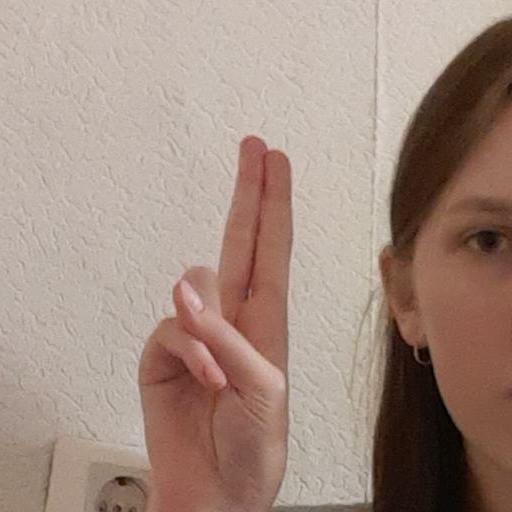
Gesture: two_up